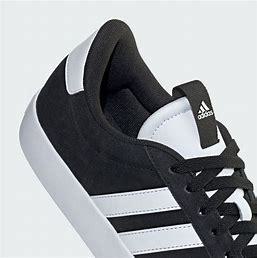
Brand: Adidas
Model: VL Court 3